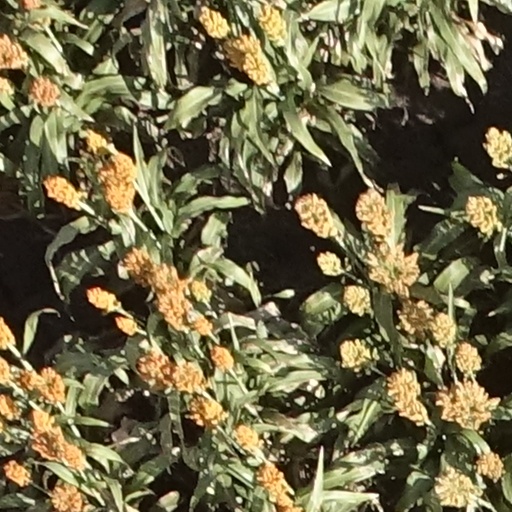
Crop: sorghum